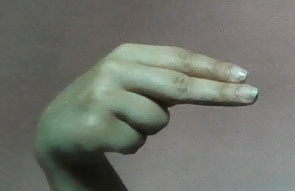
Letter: ain